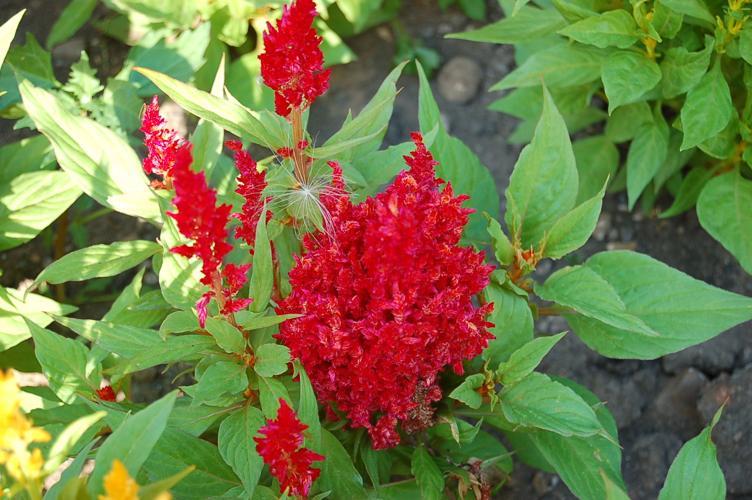
Label: prince of wales feathers